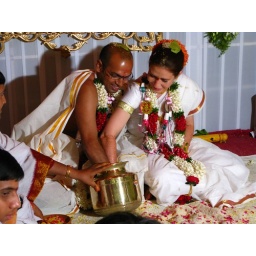
Battle for the rings in the pot of sacred water